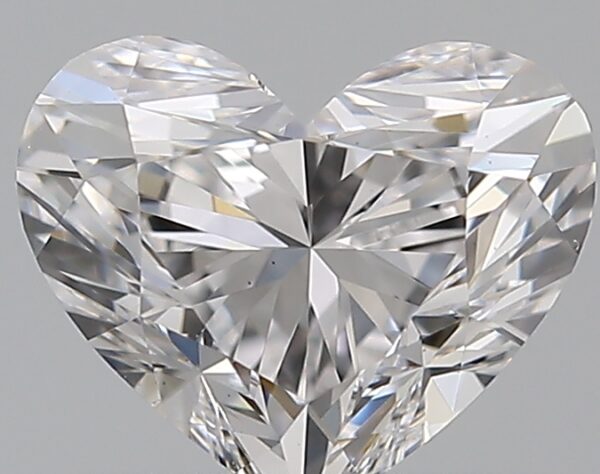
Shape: heart
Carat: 0.65
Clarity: VS1
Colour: D
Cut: VG
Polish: EX
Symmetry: VG
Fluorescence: N
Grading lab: GIA
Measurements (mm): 5.03 x 6.06 x 3.63